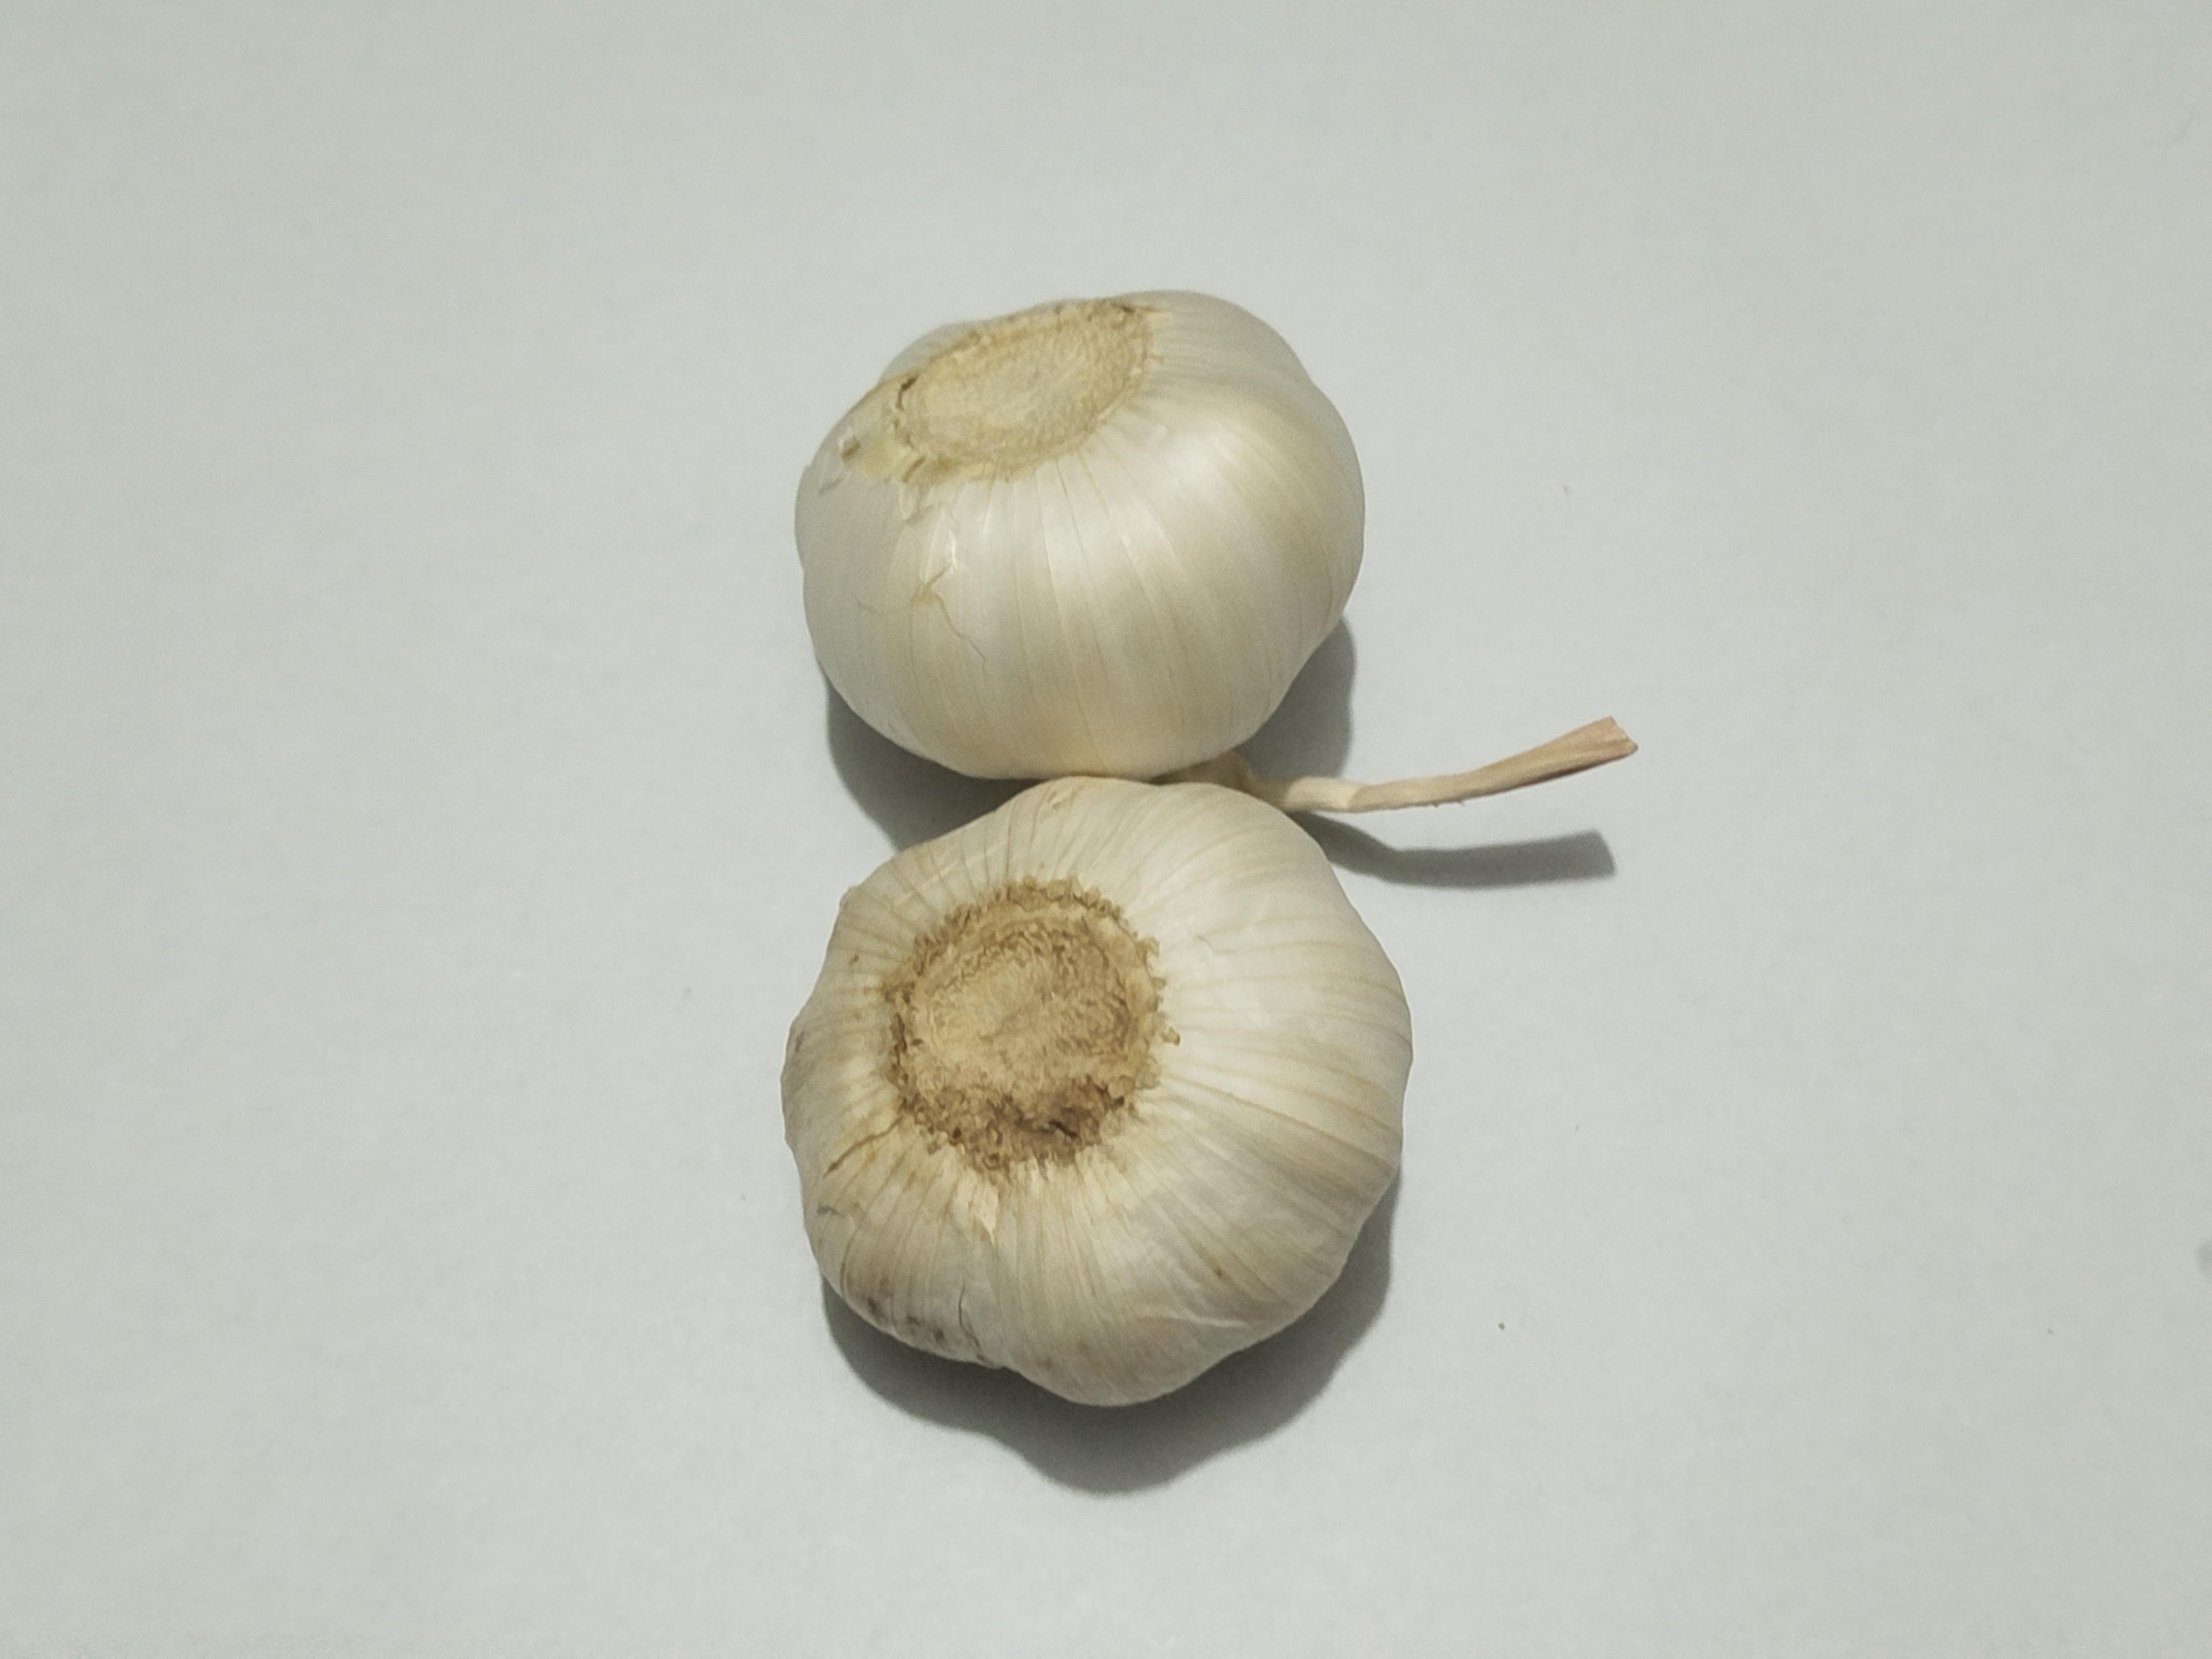
Label: Garlic